Henry Halloran

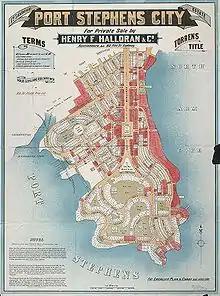
Advertisement for the Port Stephens City development

Henry Ferdinand Halloran (9 August 1869 – 22 October 1953) was a major property owner and developer in New South Wales, in the early part of the twentieth century.